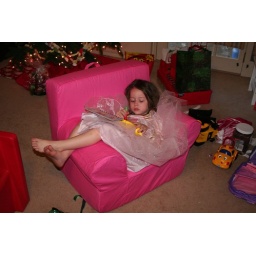
Georgia lounging in her new larger and significantly more pink chair